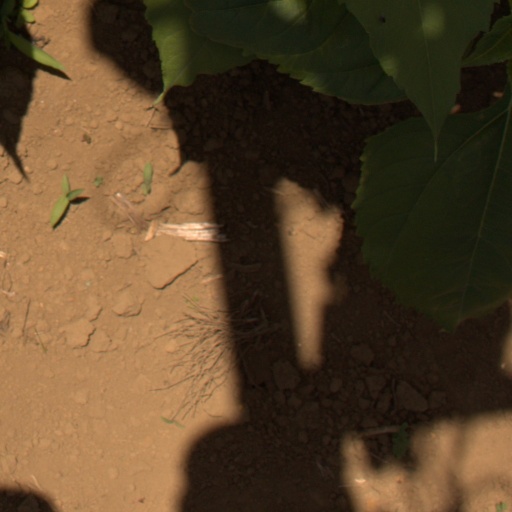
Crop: Jerusalem artichoke